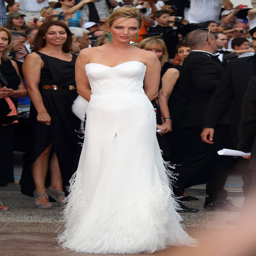
actor wore a white fringed gown to the premiere .